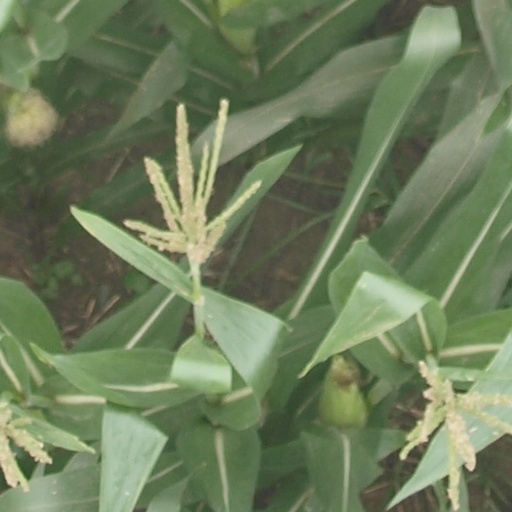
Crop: maize; corn